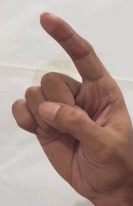
ASL sign: Z